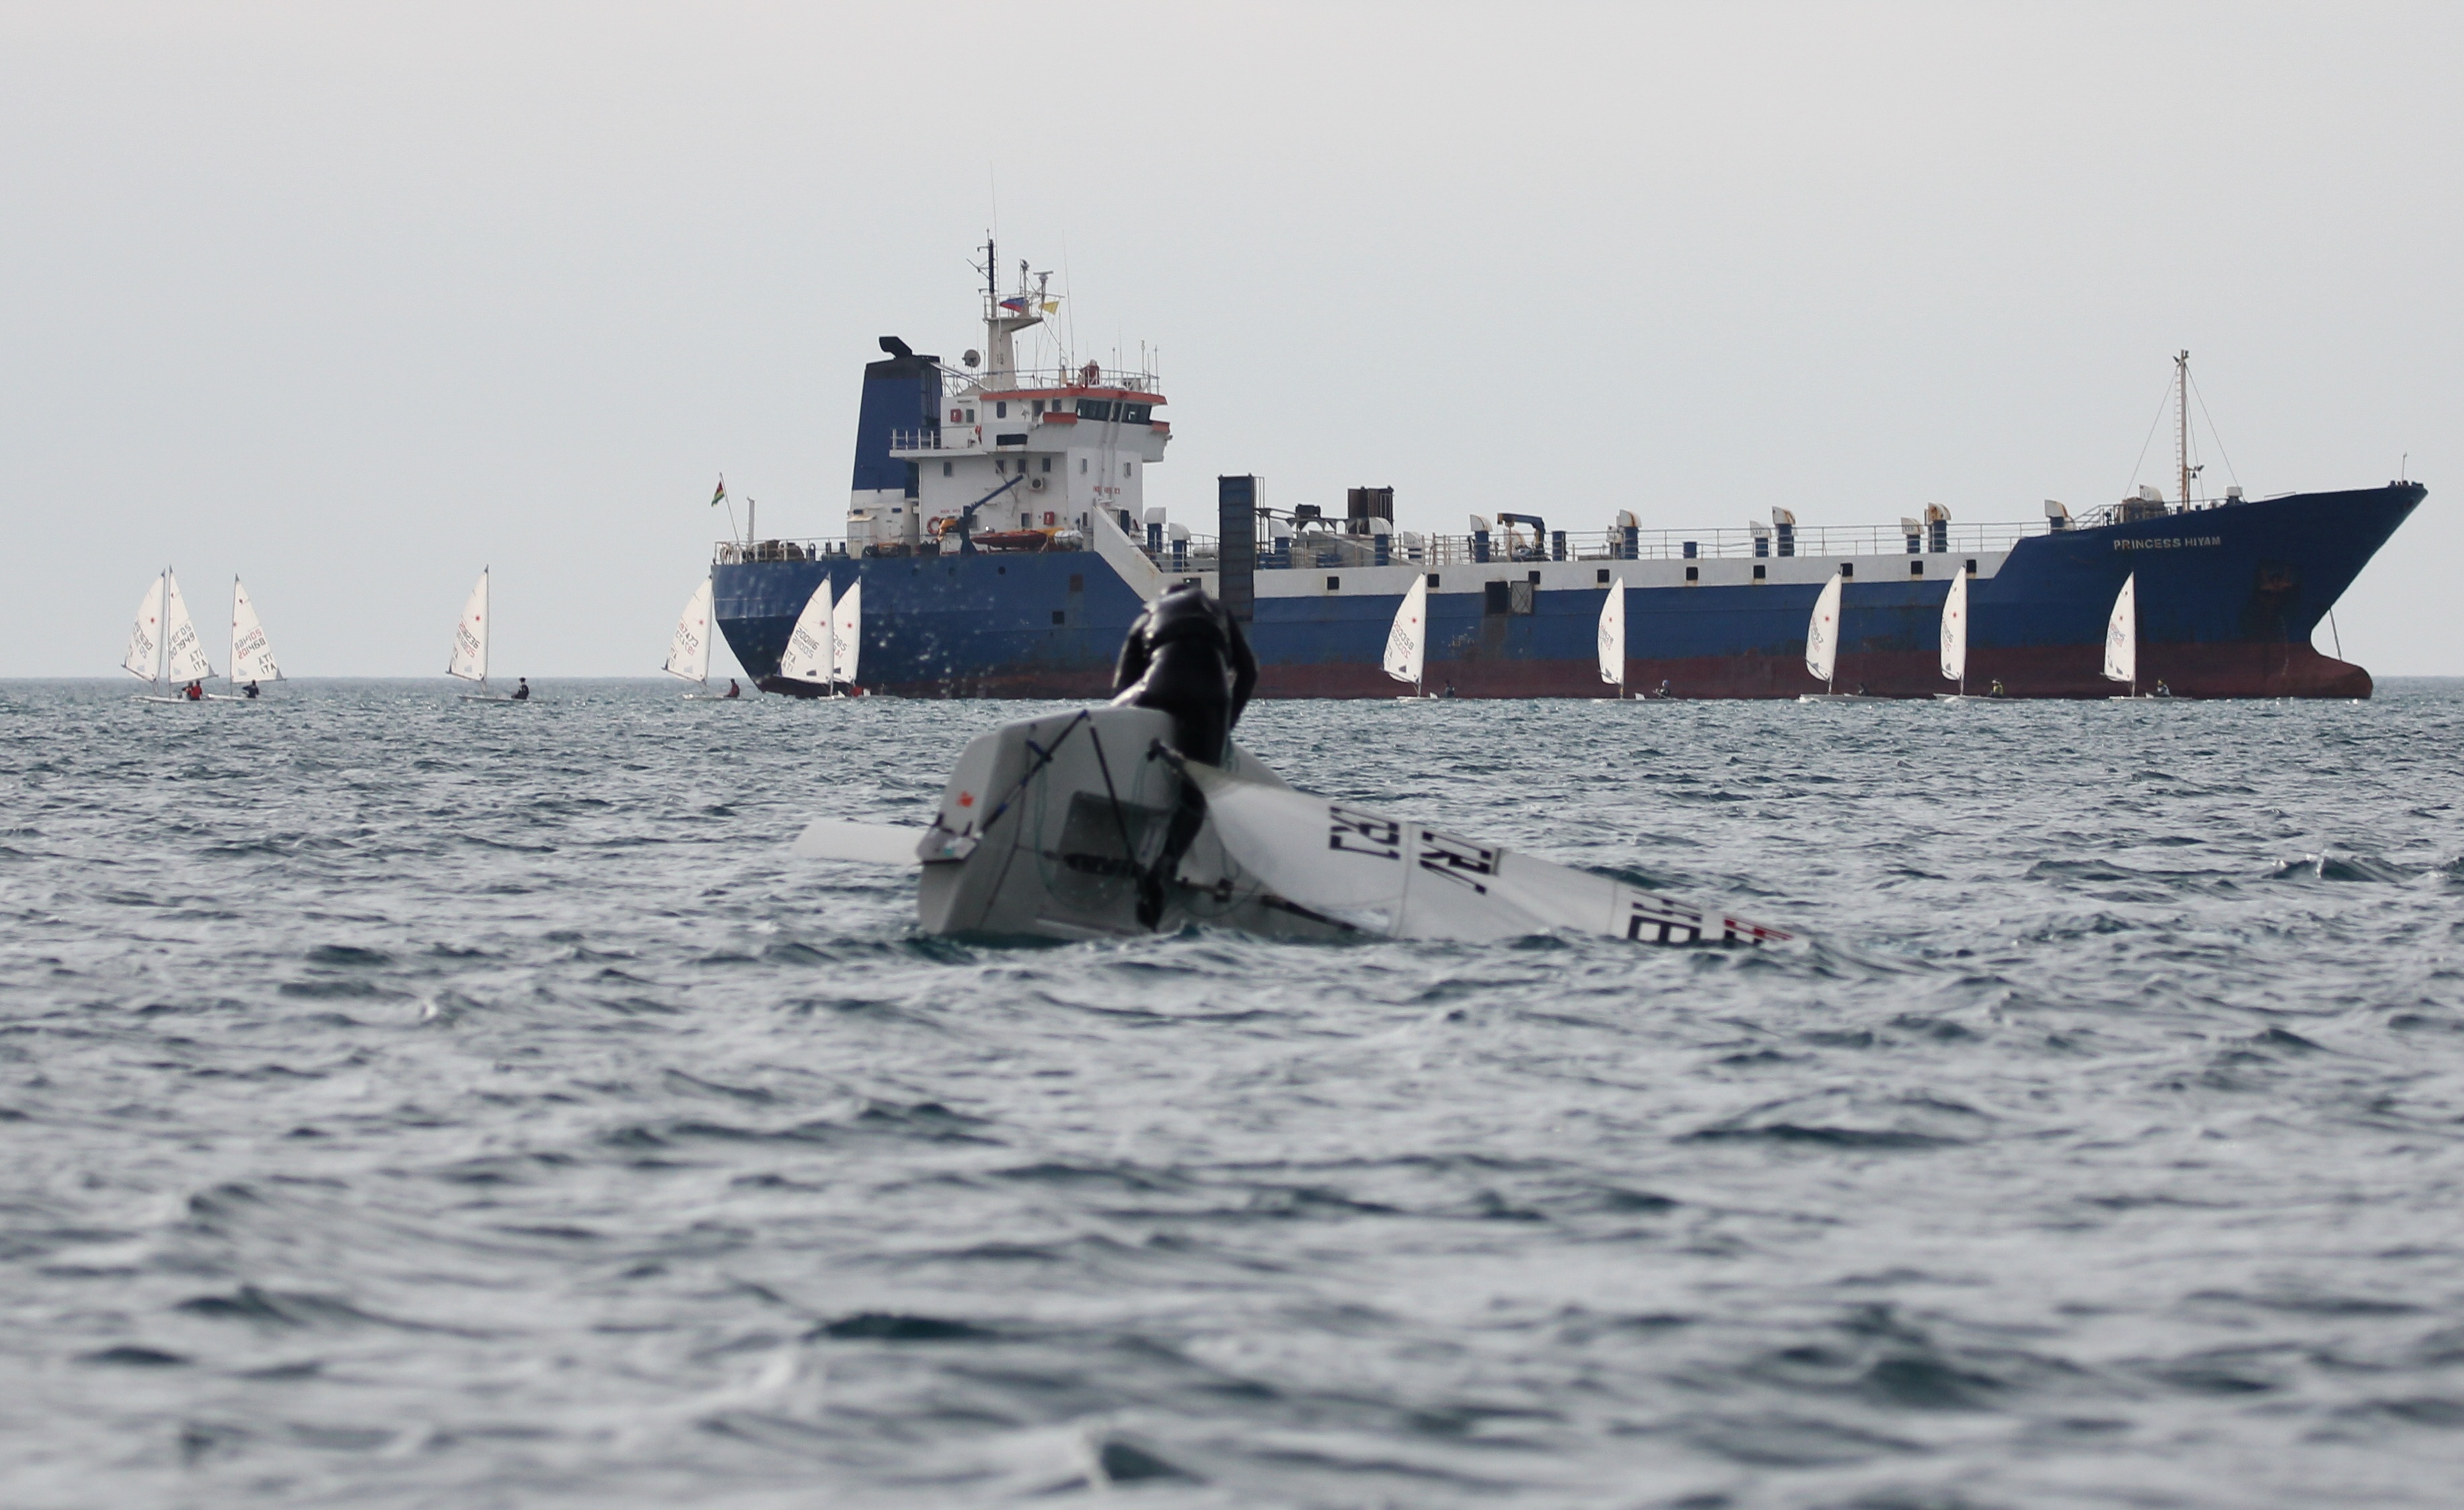
sea, boat, ship, vehicle, sailing, arctic, laser, boating, navy, watercraft, capsize, fishing vessel, coast guard, eurocup, patrol boat, guided missile destroyer